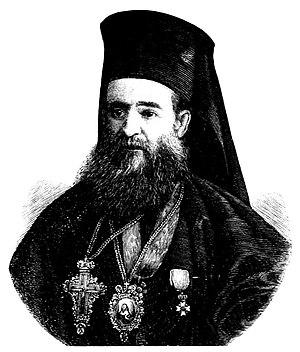
Sophie de Prusse, princesse de Prusse et d'Allemagne puis, par son mariage, reine des Hellènes, est née à Potsdam, en Prusse, le 14 juin 1870, et décédée à Francfort-sur-le-Main, dans le land de Hesse, en Allemagne, le 13 janvier 1932. Elle est souveraine de Grèce de 1913 à 1917 puis de 1920 à 1922.